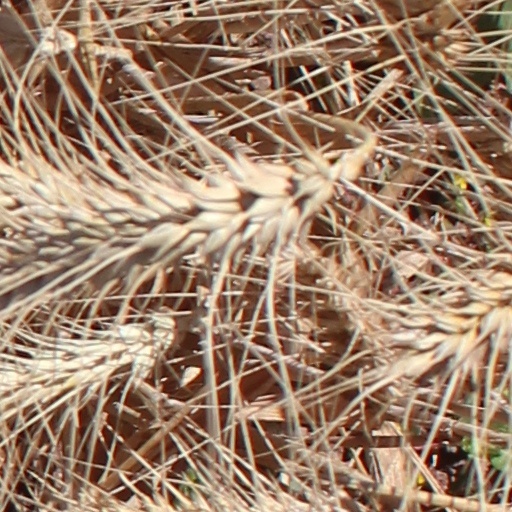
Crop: wheat